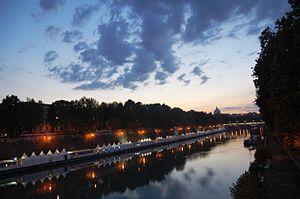
Le Tibre à l'aurore avec la Basilique Saint-Pierre derrière.
Le Tibre est un fleuve italien qui se jette dans la mer Tyrrhénienne.
La liste suivante contient des rivières situées au moins partiellement en Italie et est destinée à représenter l'organisation des ressources en eau du réseau.
Un lungotevere est une avenue qui longe le Tibre à Rome, qui a été construit en démolissant les bâtiments préexistants sur la rive du fleuve et qui a servi de fondations pour les murs des berges.